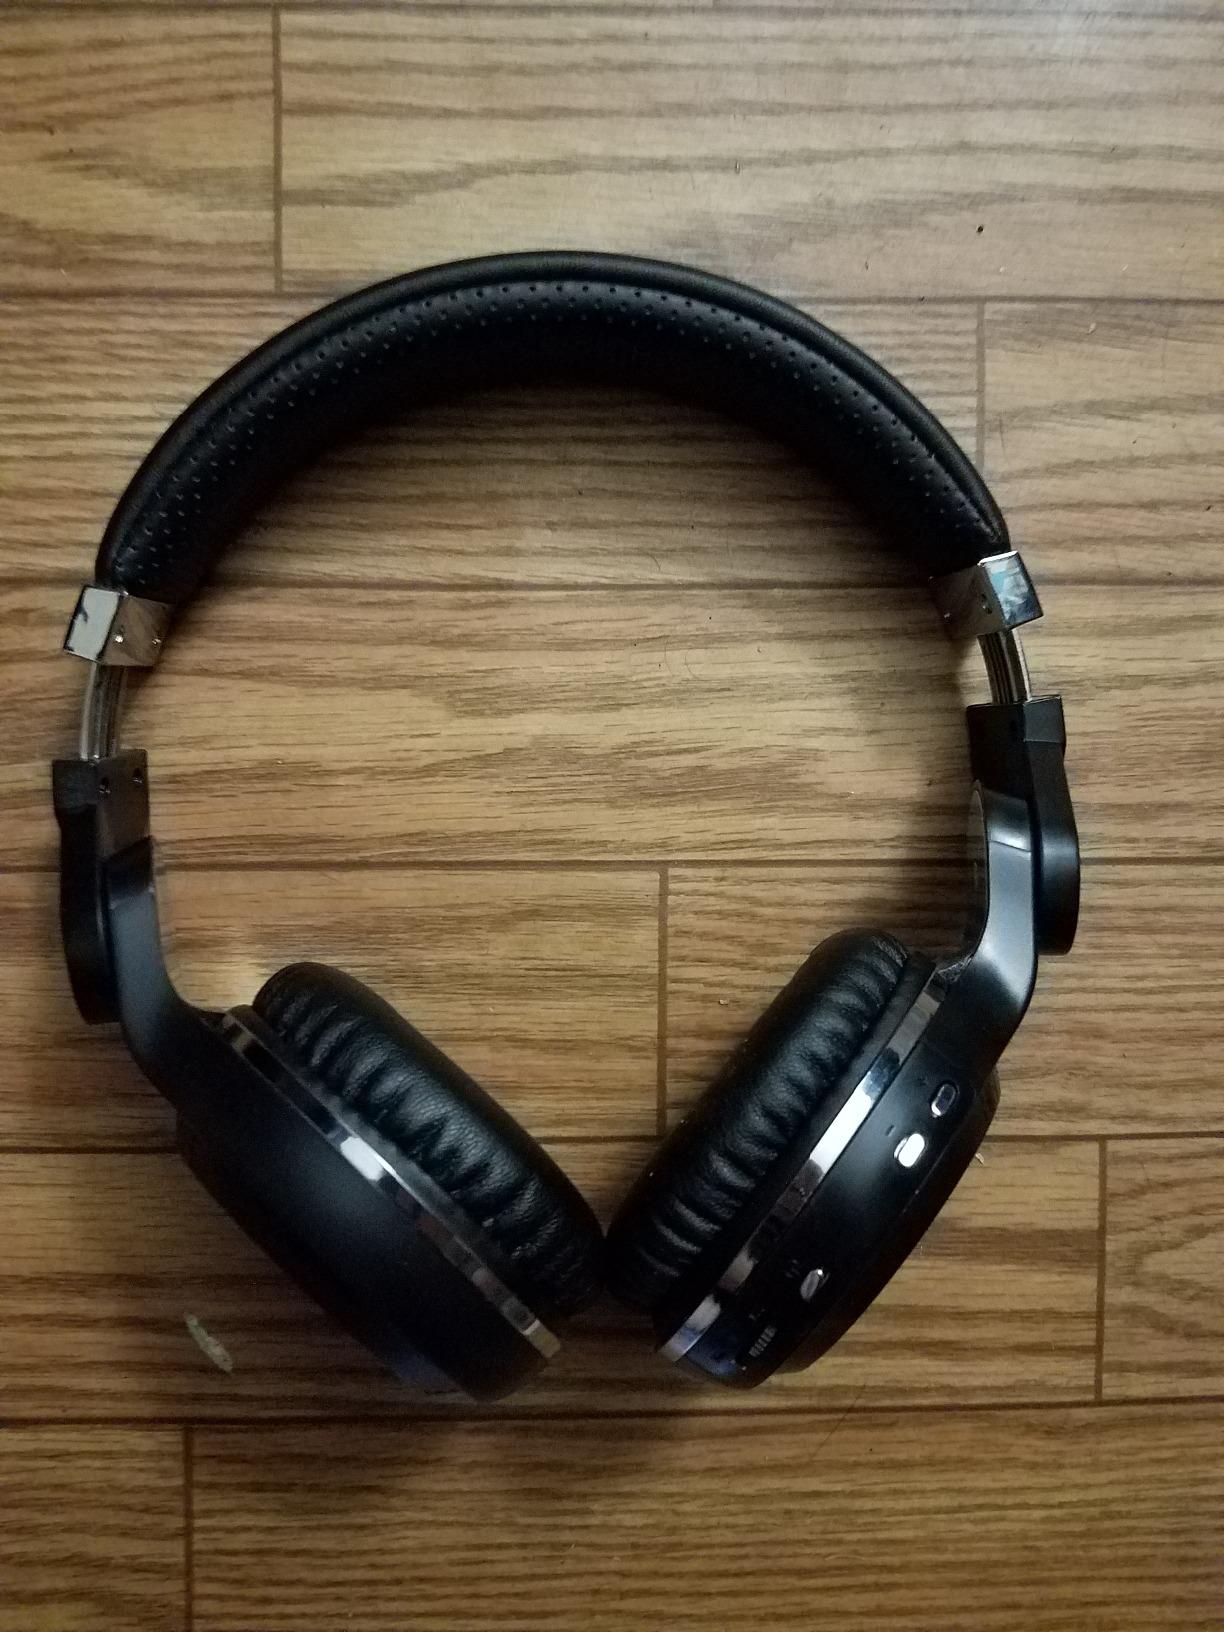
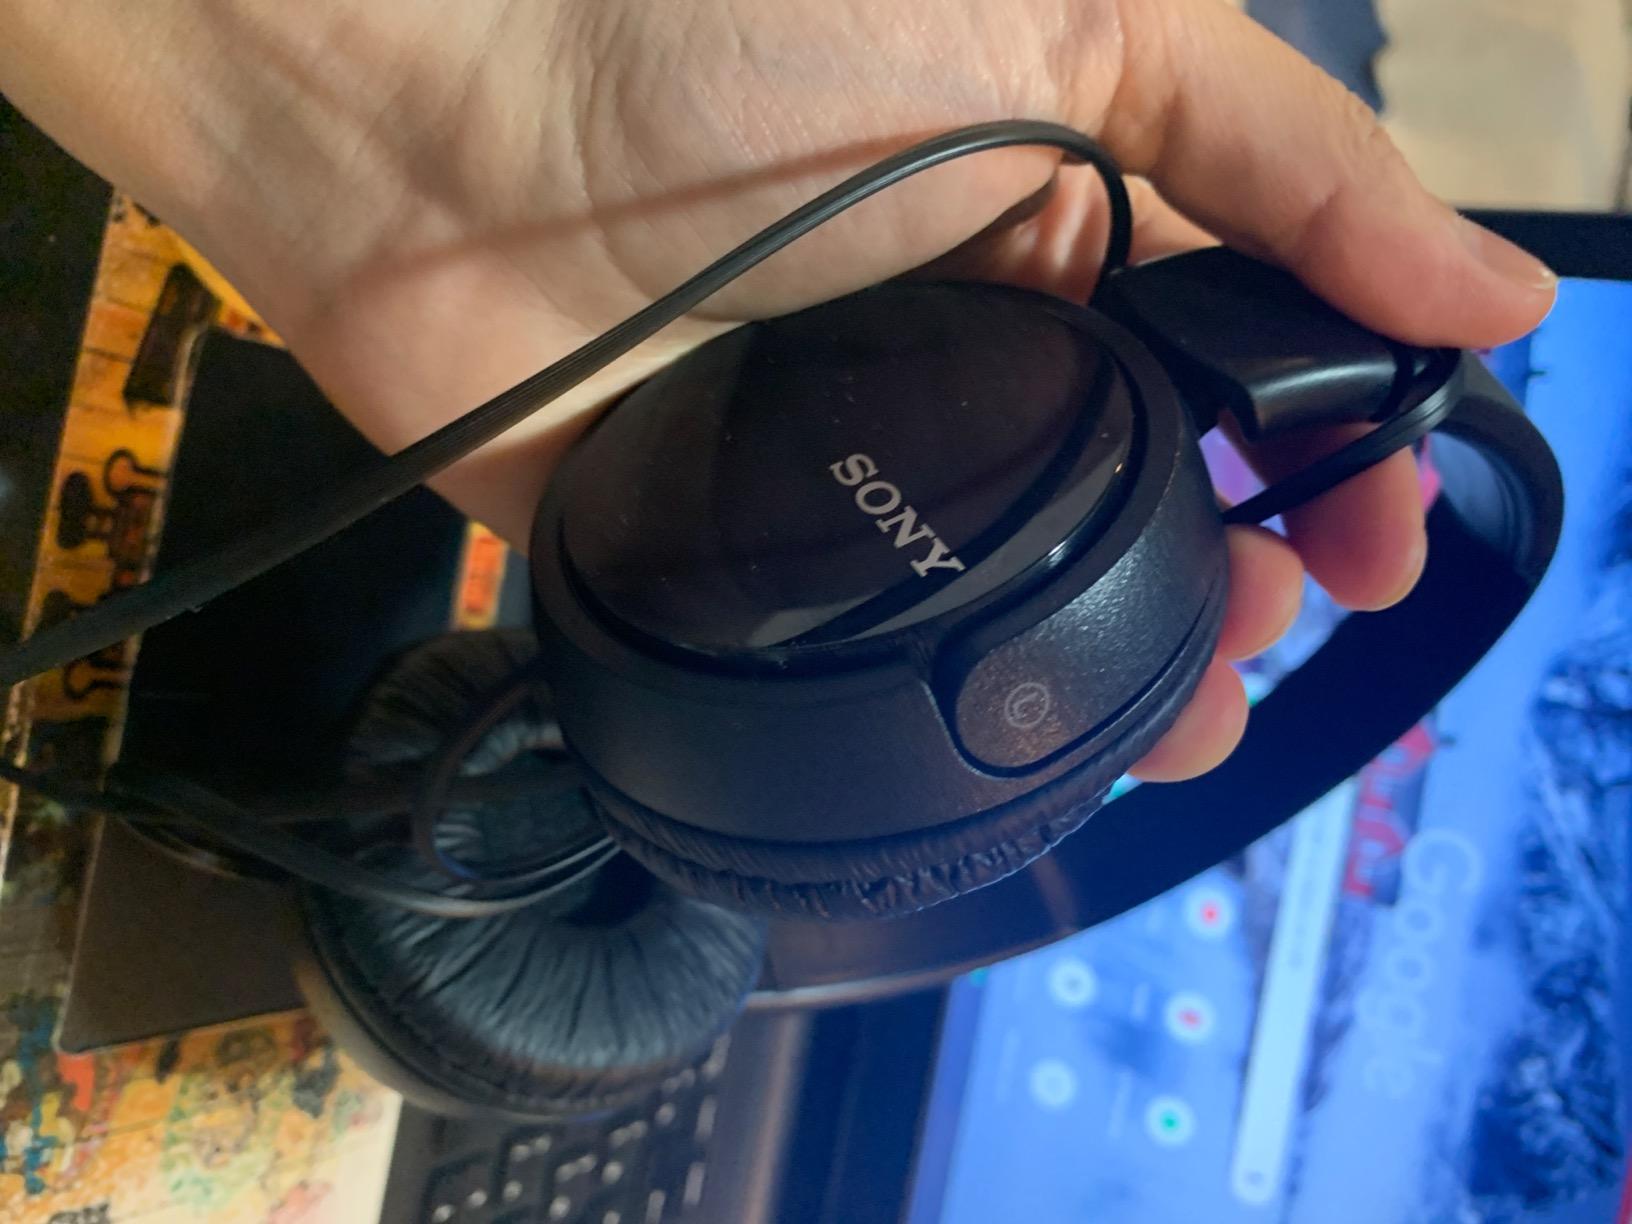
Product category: headphones
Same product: no